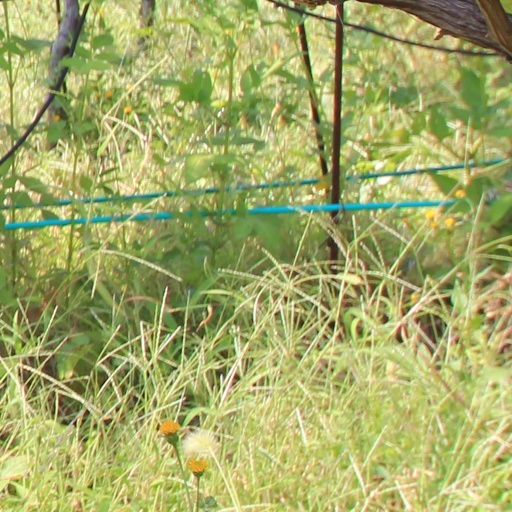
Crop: grape